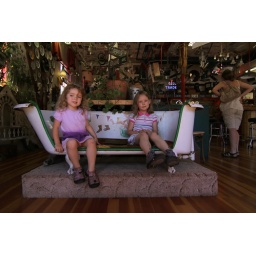
Opal and Ember hanging in a bathtub seat in the place we ate breakfast on morning.